Rotary valve

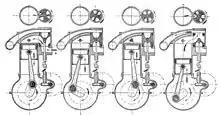
Itala rotary valve engine (1912).

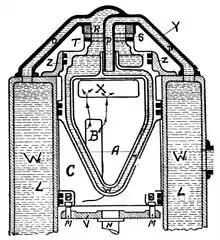
Italarotary valve cooling (1919).

The general adoption of rotary valves in the place of poppet valves in combustion engines was prevented by the issue of sealing. Poppet valves have a seal around the tapered flange of the opening, and this seal improves with increased working pressure in the combustion chamber because the pressure forces the valve shut. In contrast, rotary valves have to move freely to operate and need to be lubricated with oil, causing issues with holding pressures of up to 100 barg at temperatures of 1000 degrees Celsius, with the related thermal expansion of the various seals and valve barrel. This valve expansion causes misalignment in the valve-to-seal interface as an engine moves from room temperature to full operating temperature. If the seals are pressed against the valve with higher pressure to accommodate this expansion, high friction and power loss occurs, plus high rates of wear.